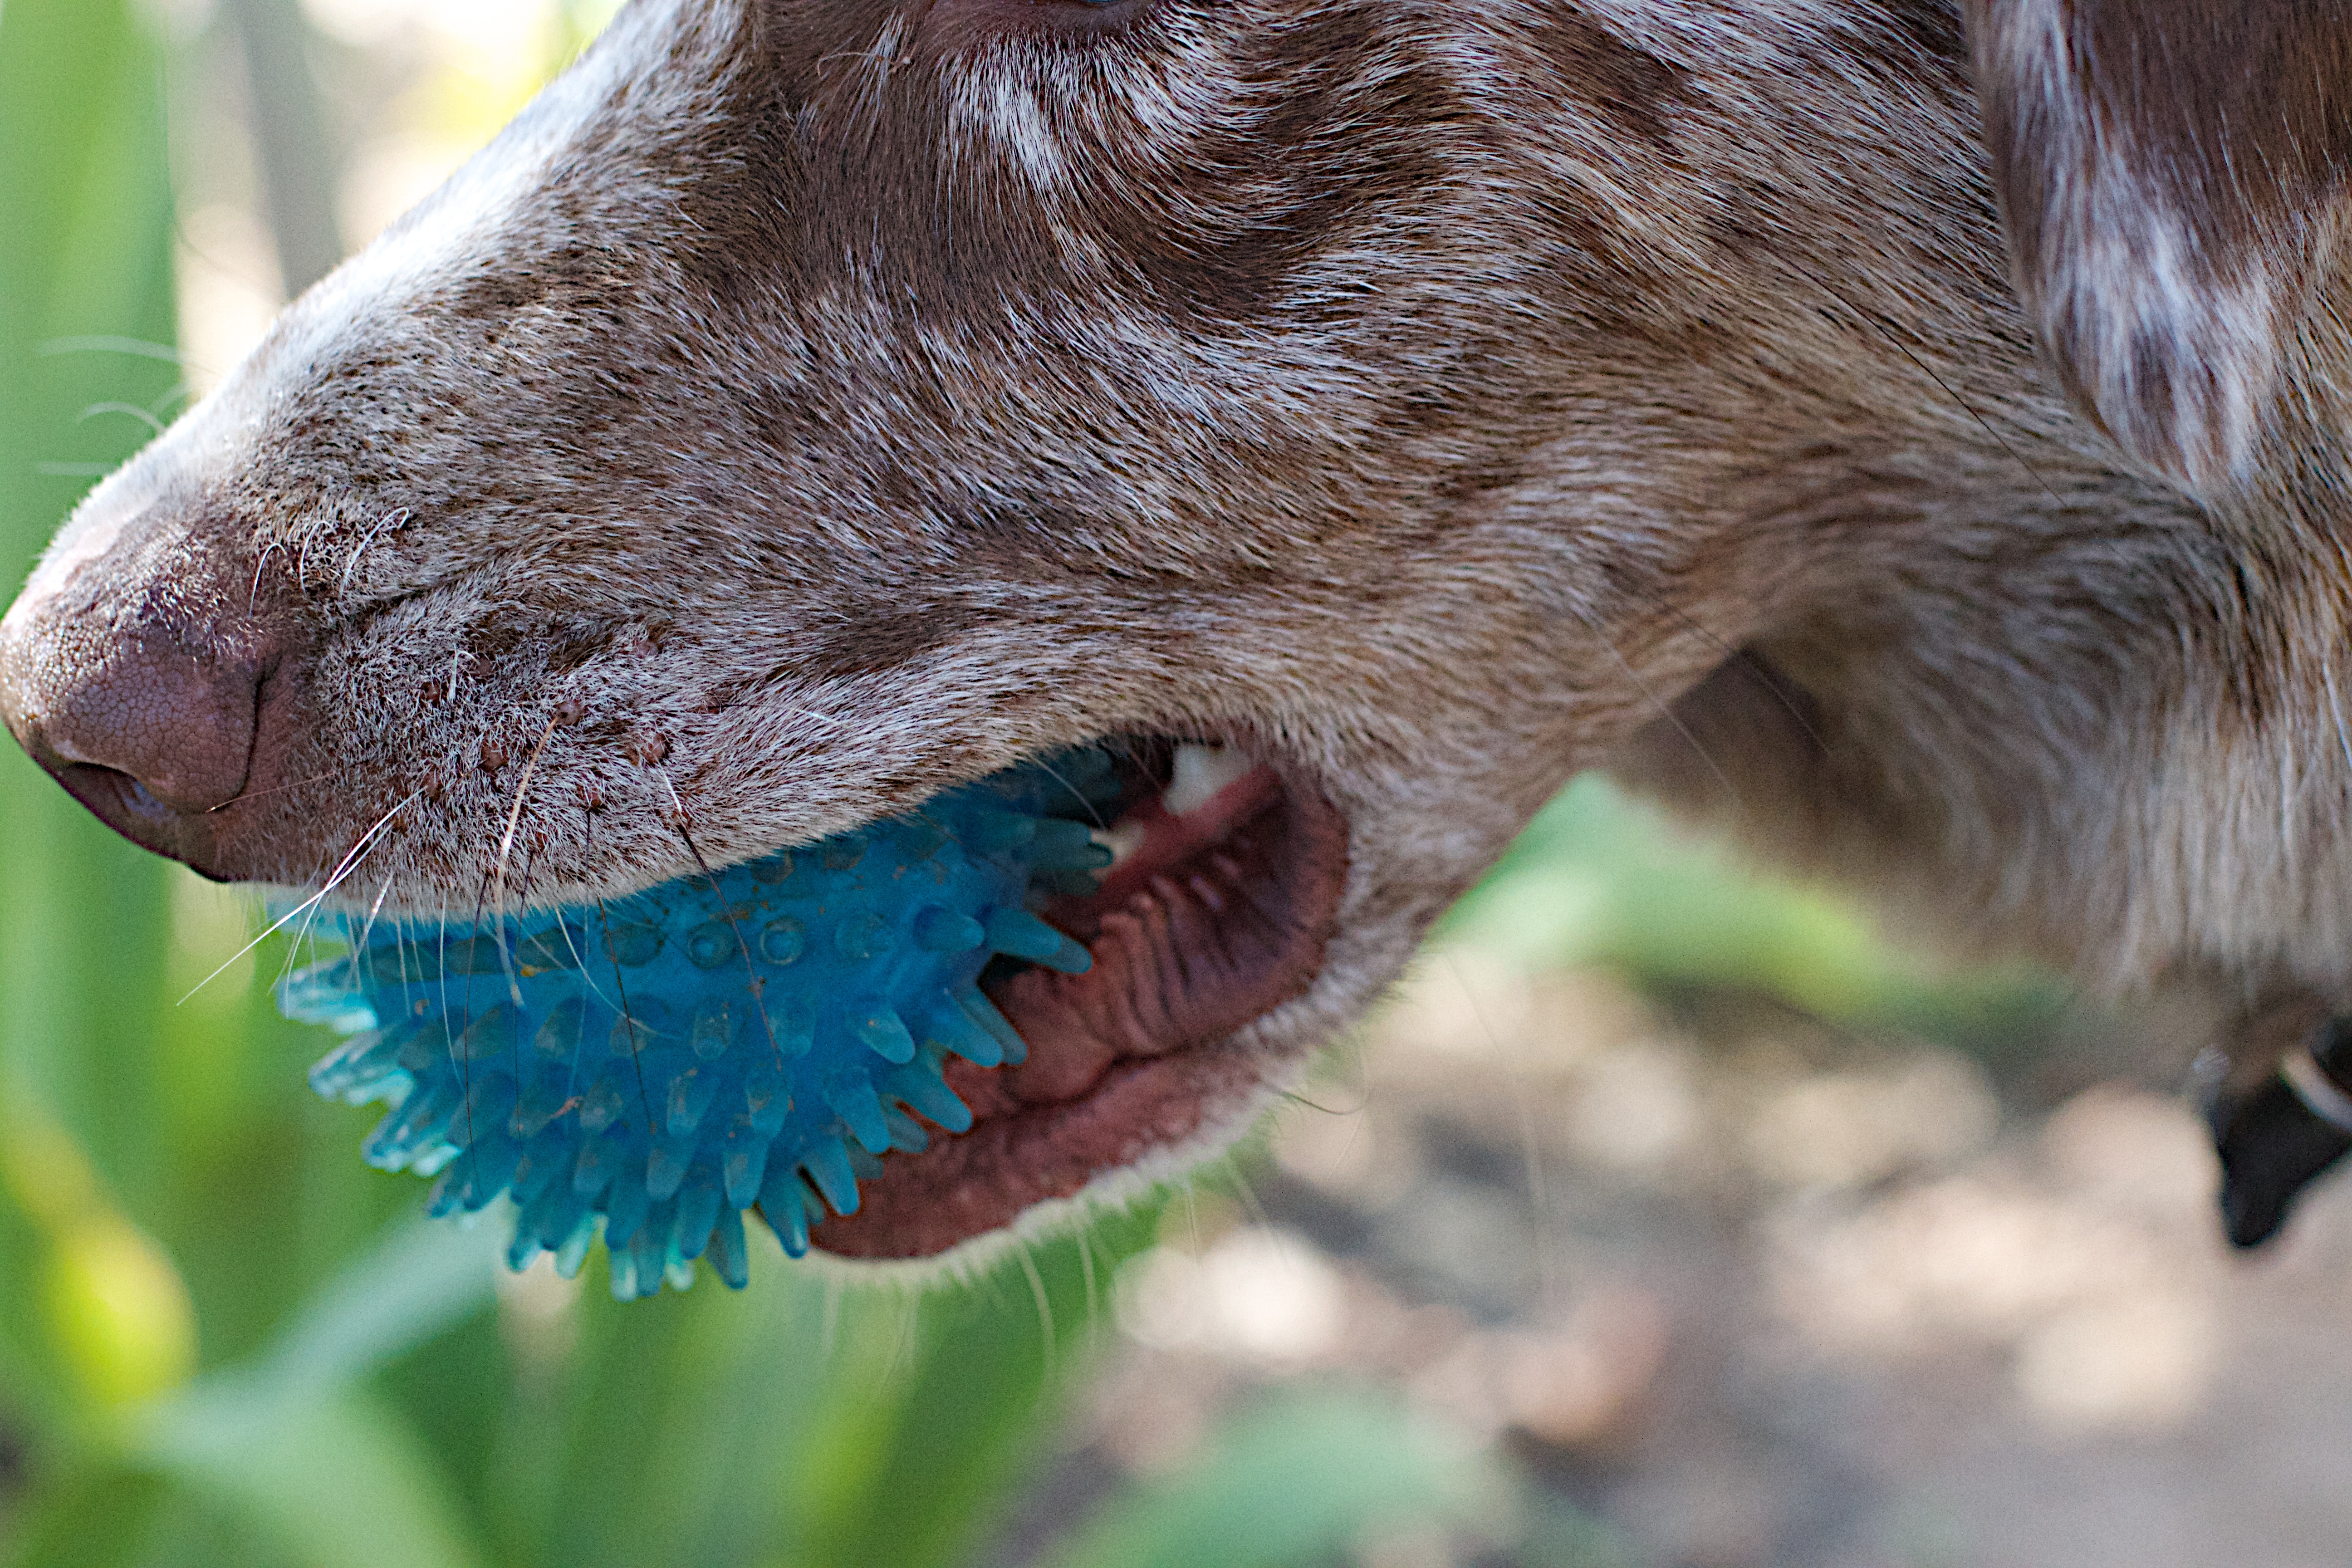
dog, wildlife, mammal, fauna, close up, vertebrate, felix, dog like mammal